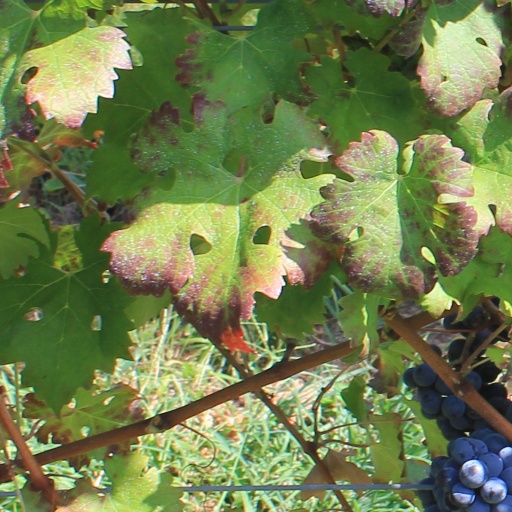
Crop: grape